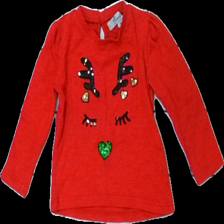
View: front
Type: Top
Category: Children
Brand: Not in the list
Brand text on label: sweetie
Colors: Red, Black, Brown
Material: 100% cotton
Pattern: Glitter
Cut: Regular
Size: 86
Season: All
Damage location: top center
Damage 2 location: middle left
Damage 3 location: middle right
Price range: 50-100
Recommended usage: Reuse
Description: röd långärmad tröja med glitter ren fram